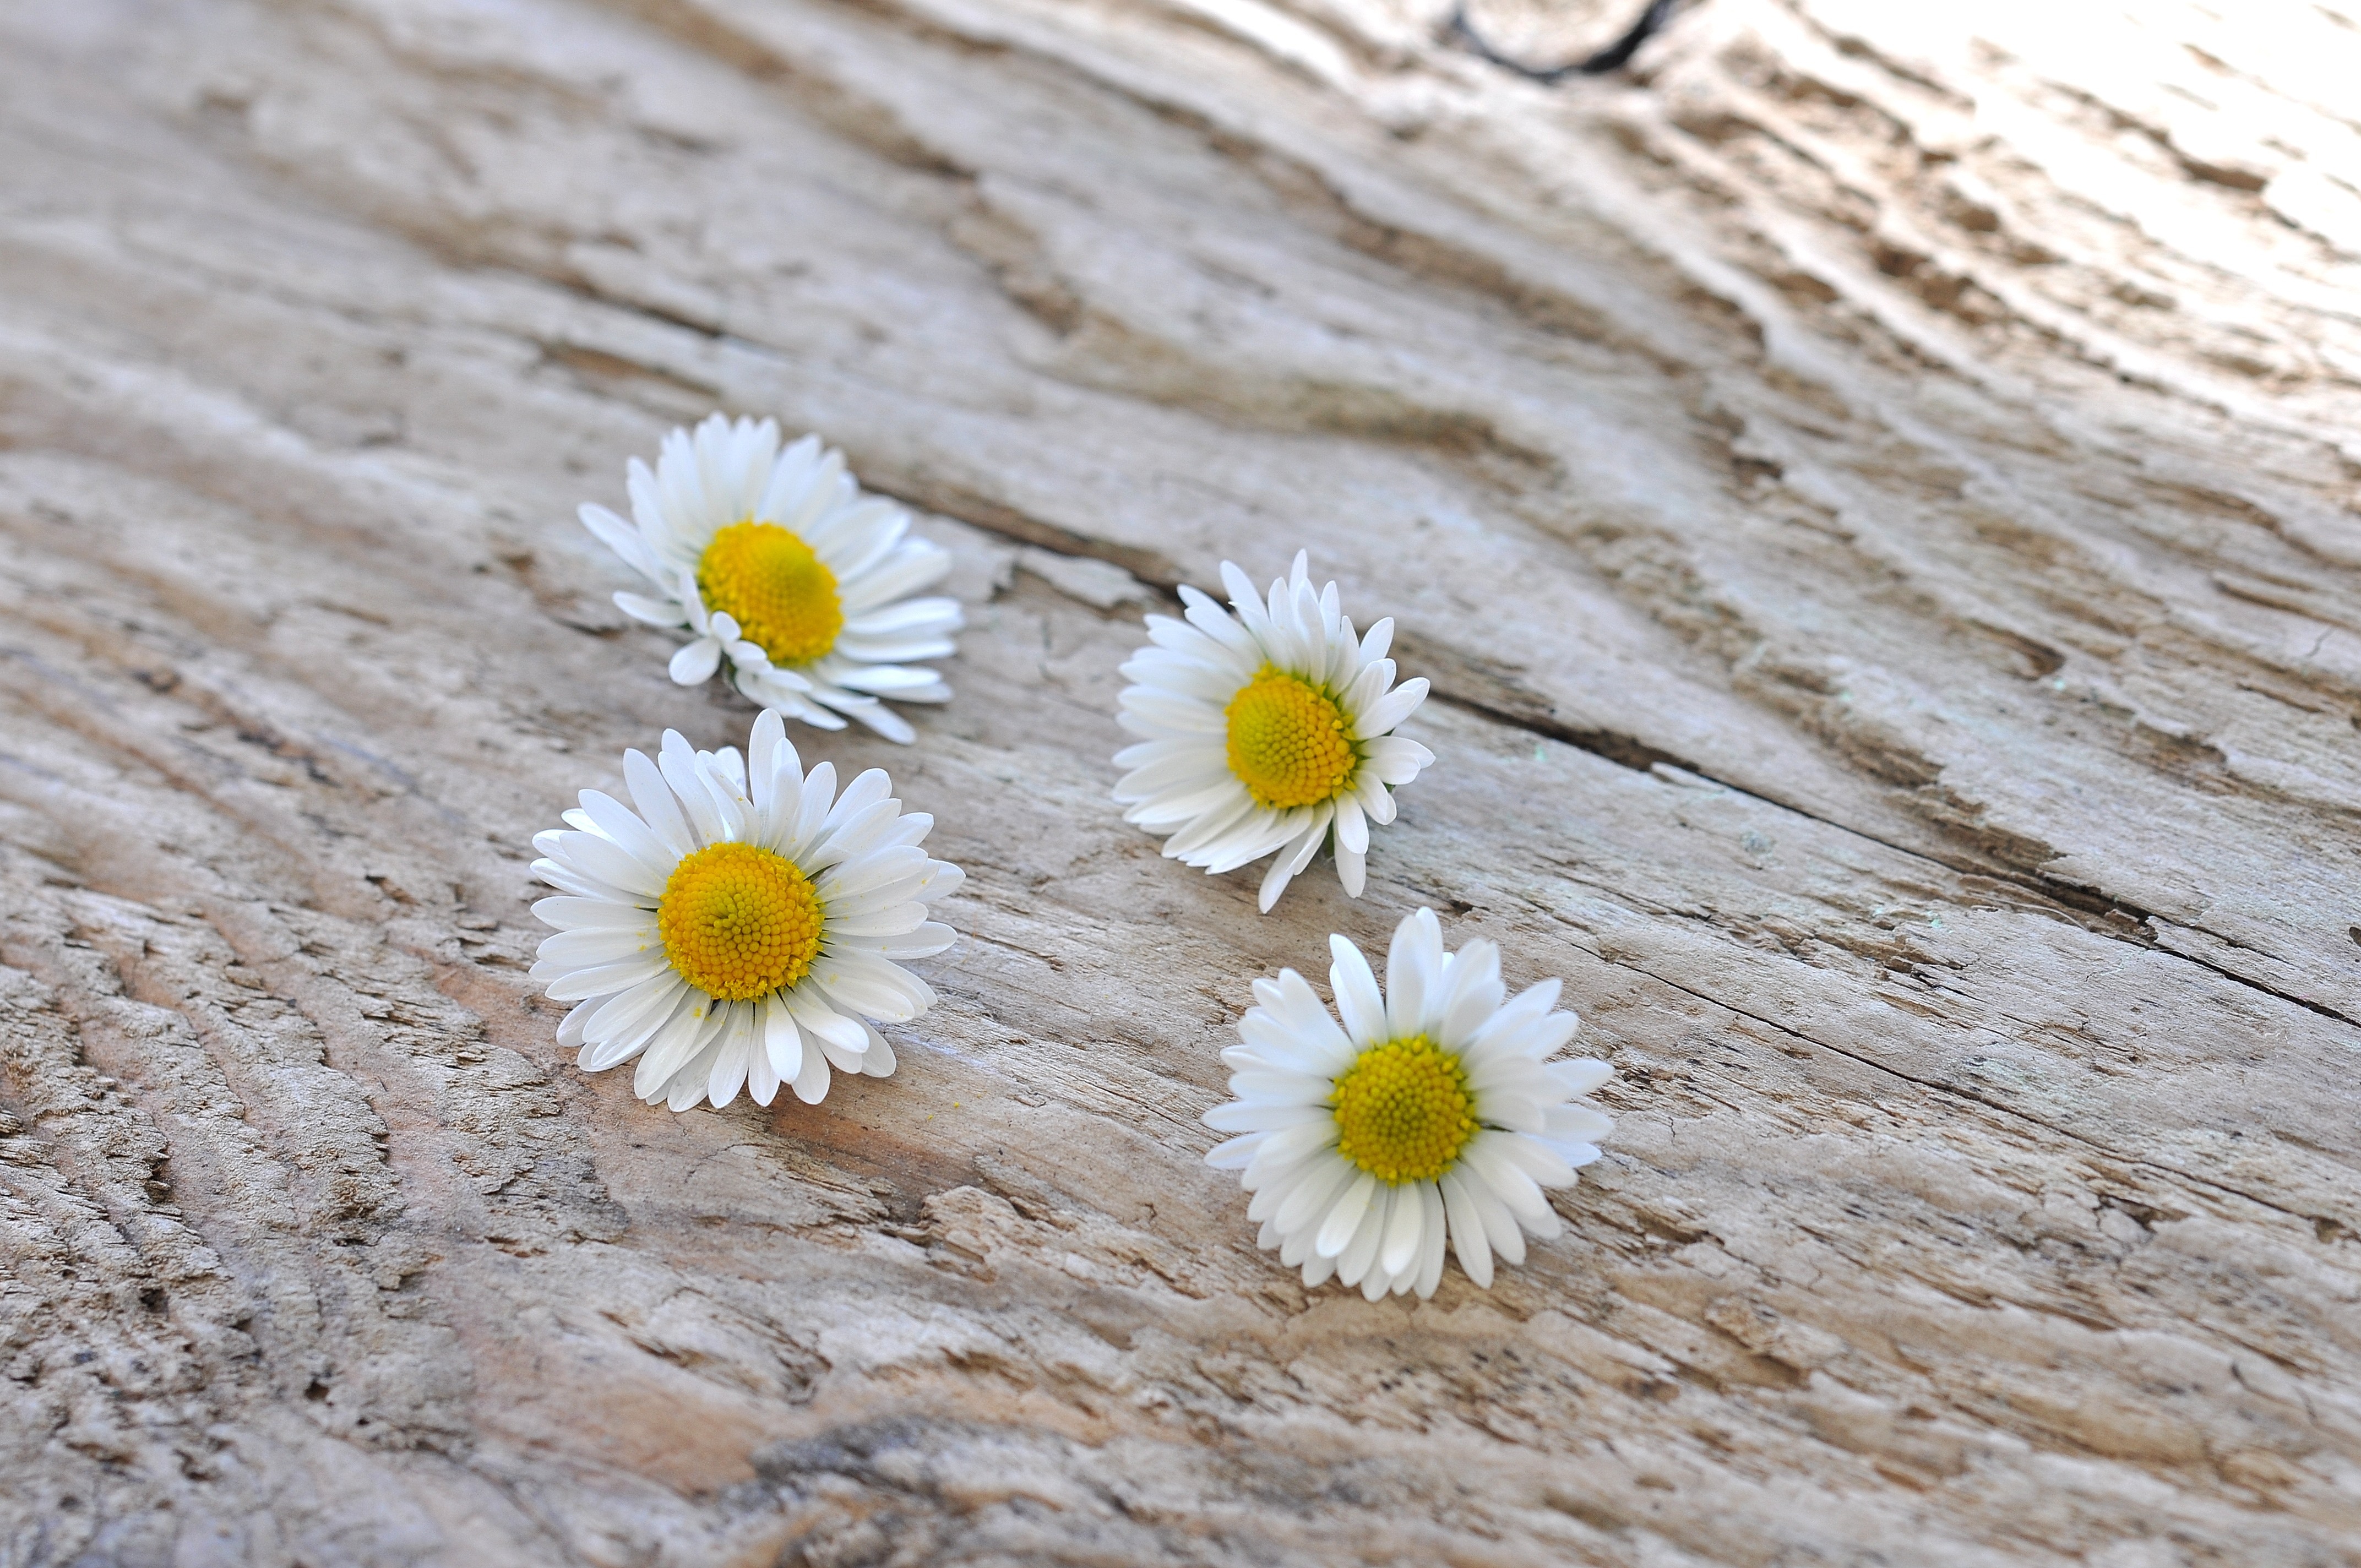
nature, plant, wood, white, field, flower, petal, daisy, yellow, flora, wildflower, flowers, close up, macro photography, flowering plant, daisy family, oxeye daisy, grass family, land plant